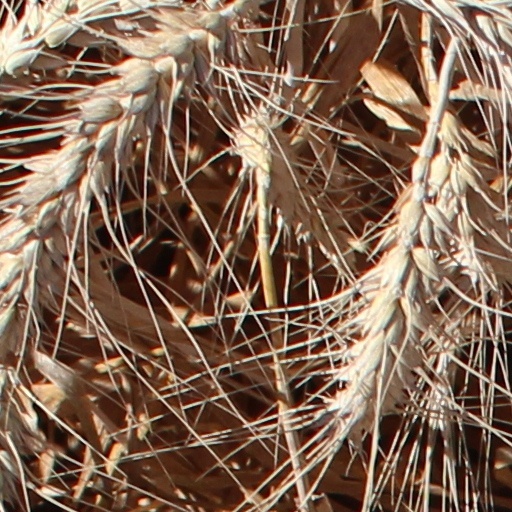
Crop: wheat